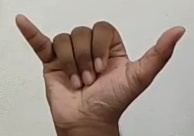
ASL sign: Y